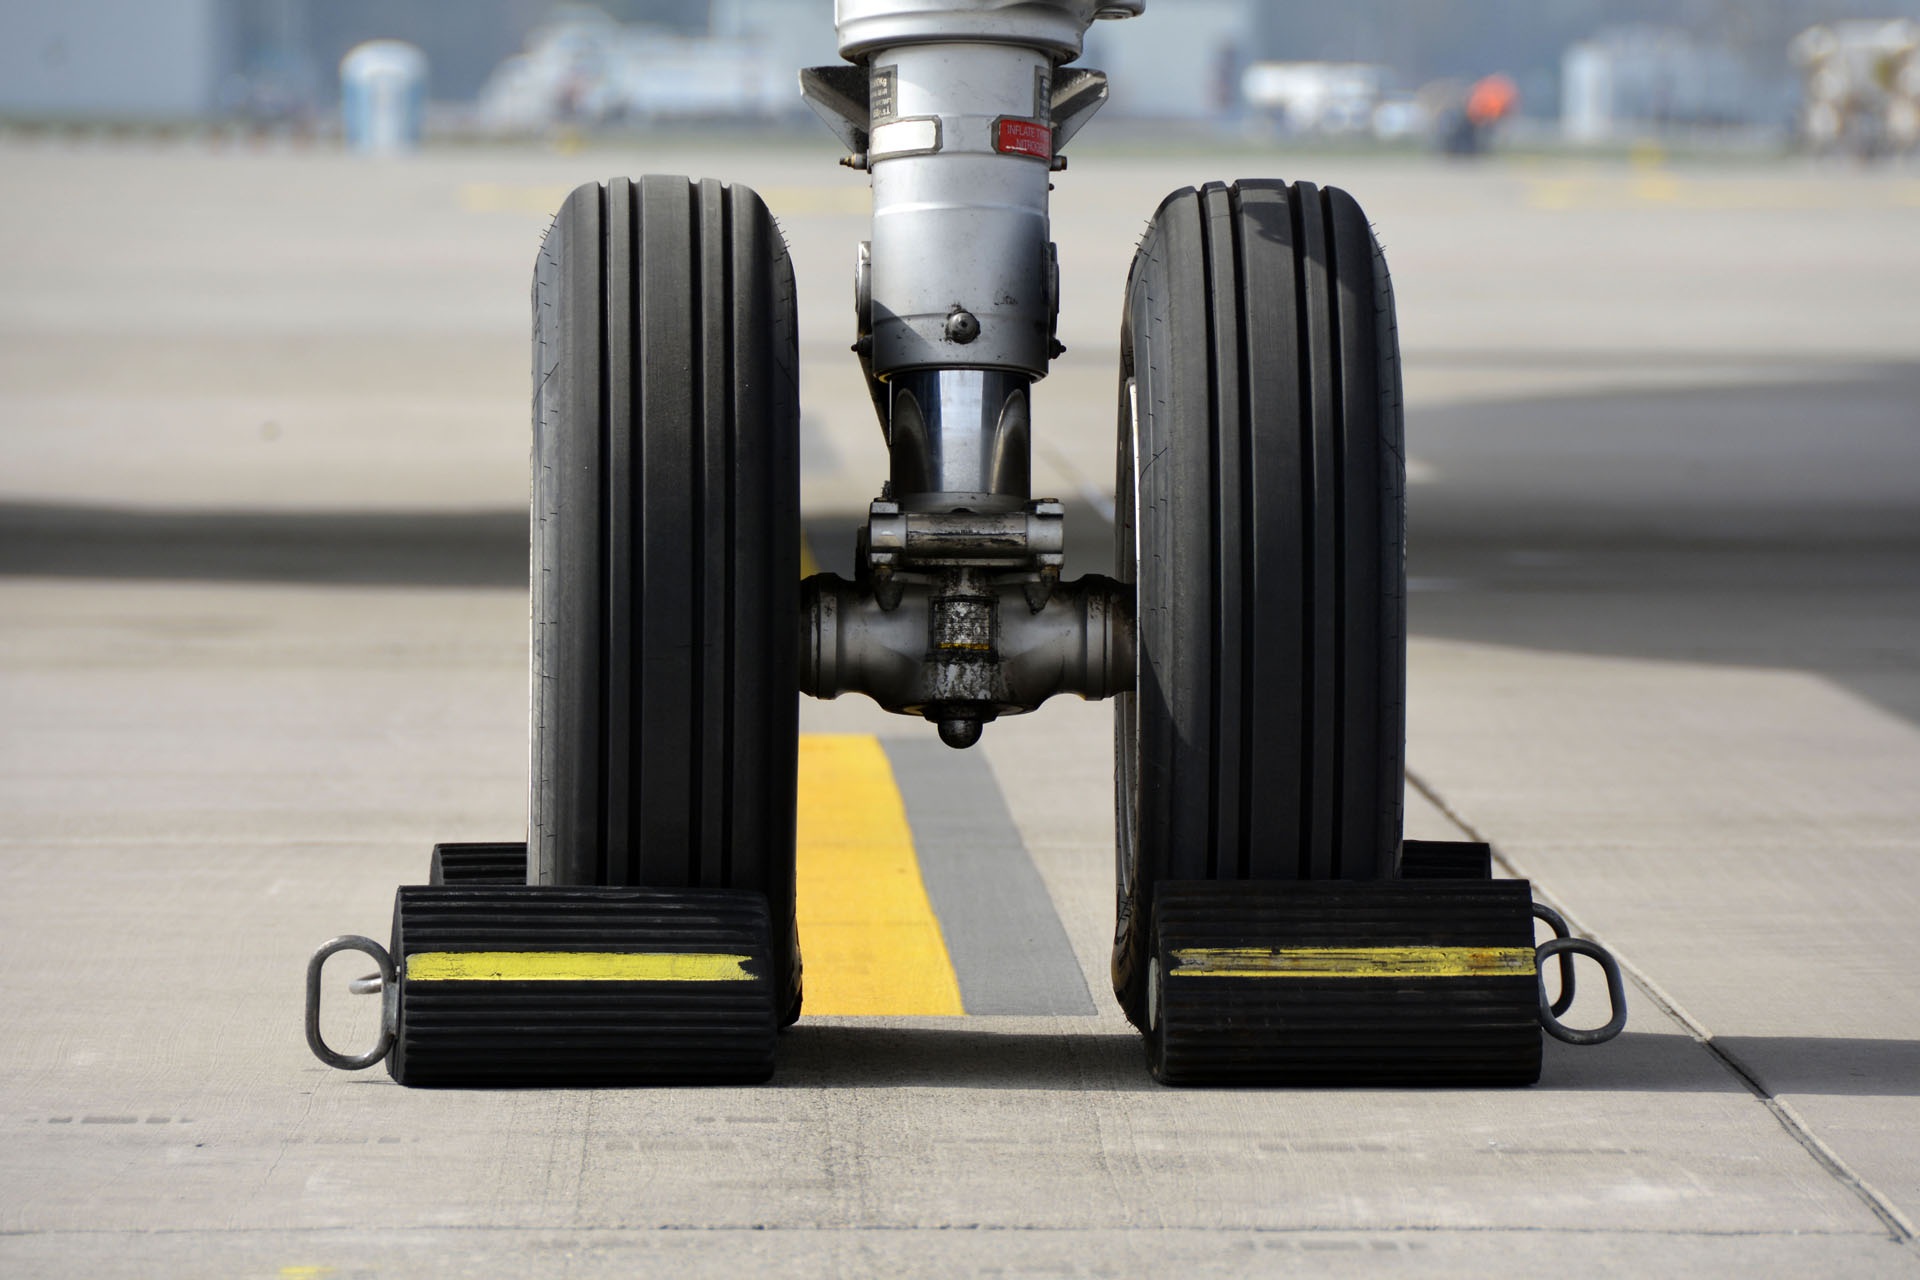
structure, wheel, vehicle, machine, wheels, roll, taxes, mature, chassis, nosewheel, braking clogs